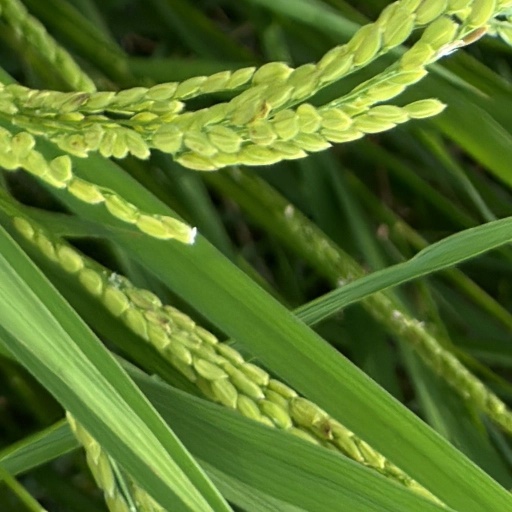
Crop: rice